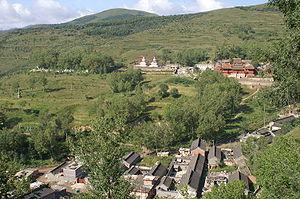
Le mont Wutai ou Wutai Shan est l'une des quatre montagnes sacrées bouddhiques de Chine. Il culmine à 3 058 m au pic Yedou. Il est situé sur le territoire de la ville-préfecture de Xinzhou, dans la province du Shanxi, à seulement quelques dizaines de kilomètres au sud de l'une des cinq montagnes sacrées de Chine : le mont Heng et à moins de 300 km de Pékin. Il a été inscrit sur la liste du patrimoine mondial de l'UNESCO le 26 juin 2009.